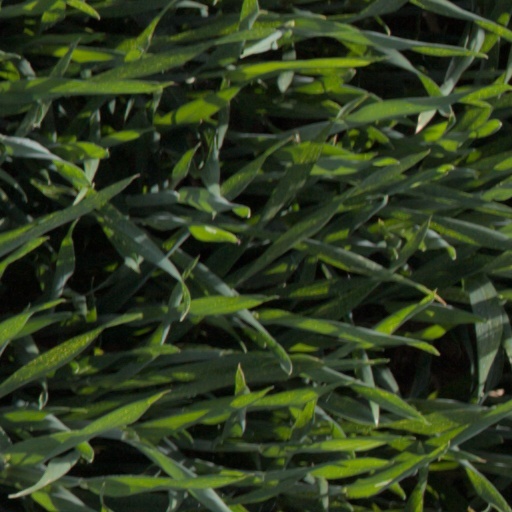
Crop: wheat